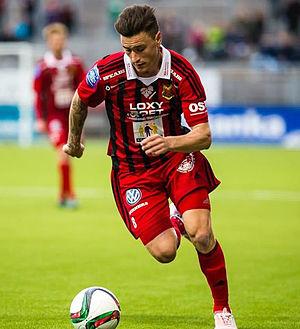
Jamie Hopcutt, né le 23 juin 1992, est un footballeur anglais. Il évolue au poste d'attaquant avec le club d'Östersunds FK.